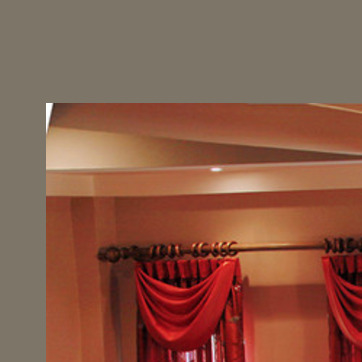
Material: painted